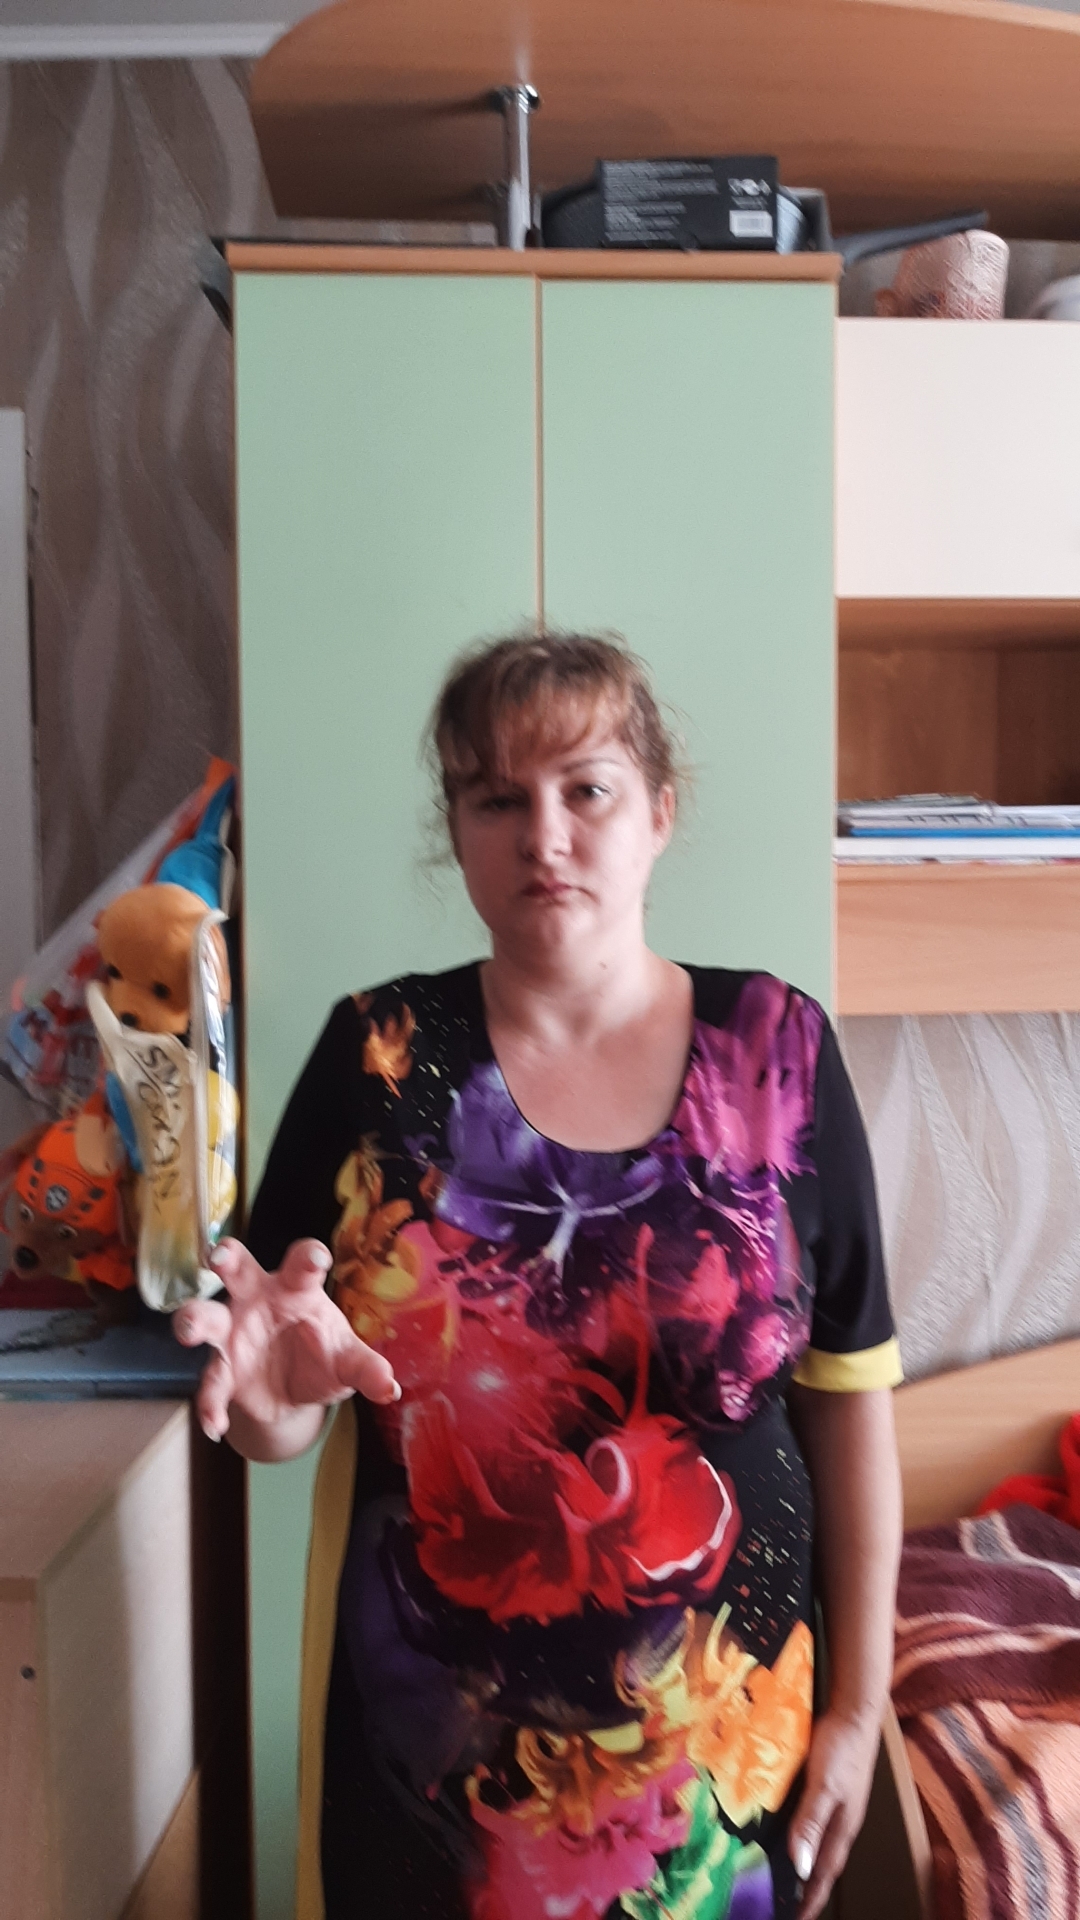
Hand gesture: grabbing